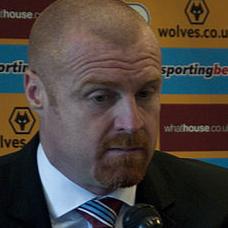
Age: 41